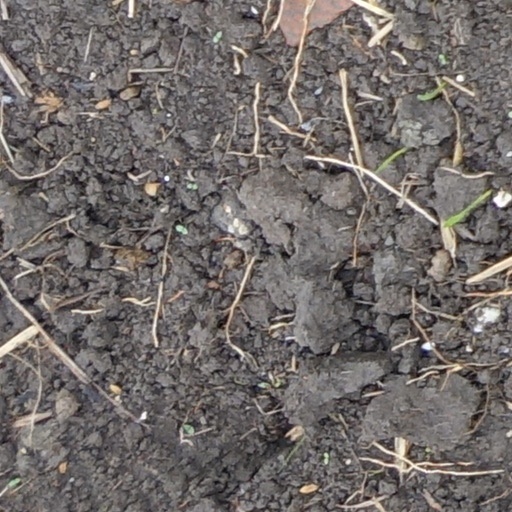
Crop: wheat